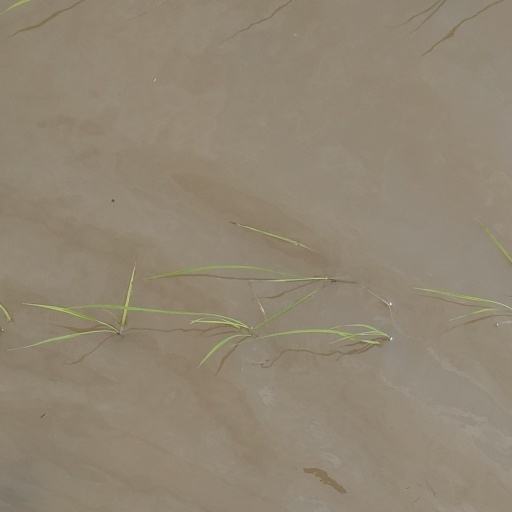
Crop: rice